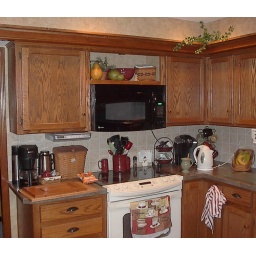
add doors over the microwave